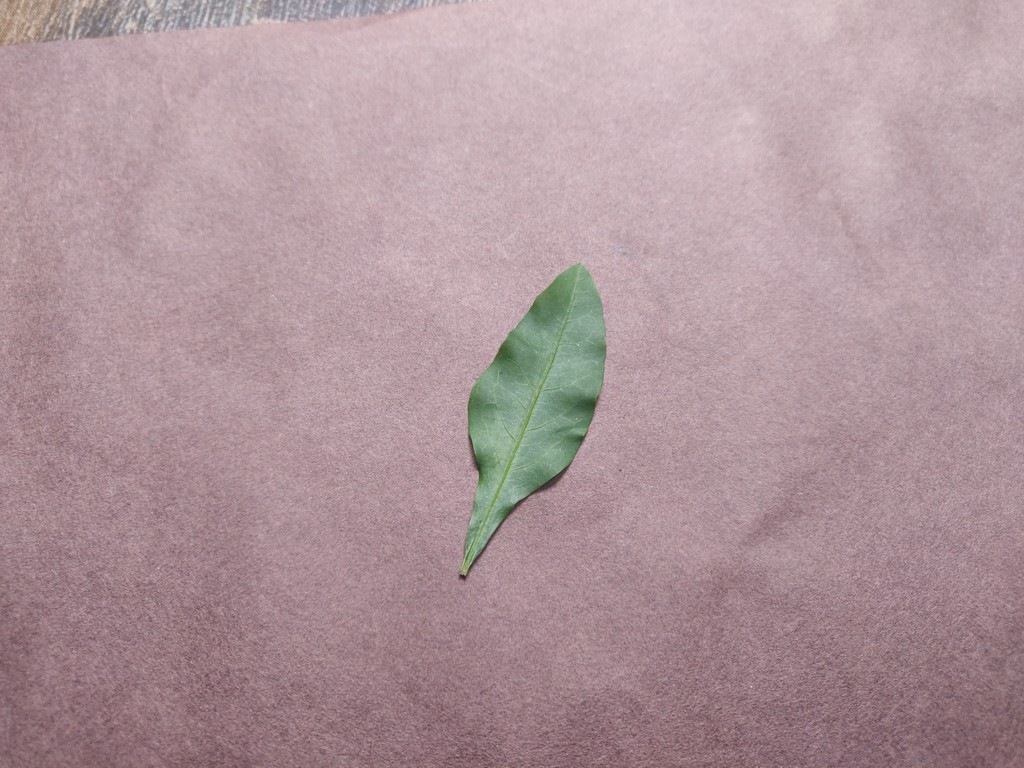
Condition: Healthy
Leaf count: single
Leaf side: front